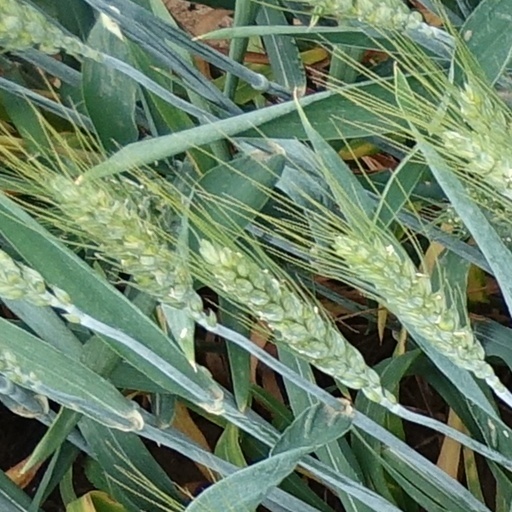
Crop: wheat